Cursed image

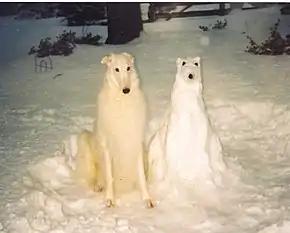
A photo of a borzoi shared on the @cursedimages Twitter account in 2016

A cursed image refers to a picture (usually a photograph) that is perceived as mysterious or disturbing due to its content, poor quality, or a combination of the two. A cursed image is intended to make a person question the reason for the image's existence in the first place. The term was coined on social media in 2015 and popularised the following year.